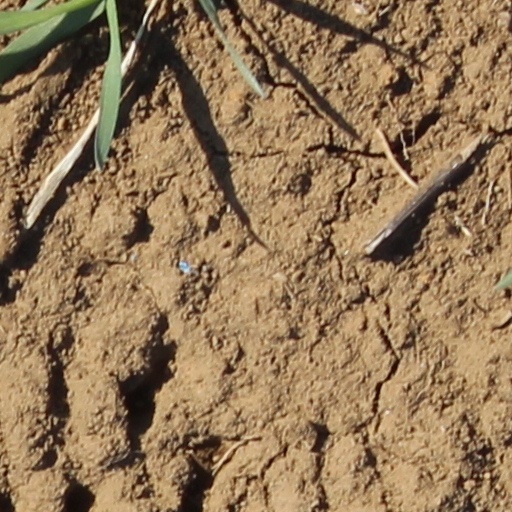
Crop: wheat